Pixel shifting

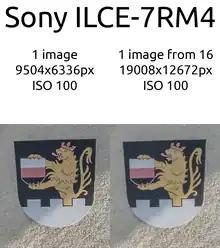
Simple image (left) and pixel shifted image (right) with less noise and higher resolution (click to enlarge)

Pixel shifting by movement of one or more sensors is a technique to increase resolution and/or colour rendering of image capturing devices.